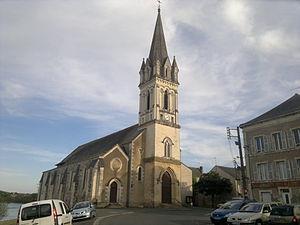
Église Saint-Maurille, Fr-49-Chalonnes-sur-Loire.
La liste des églises de Maine-et-Loire recense de la manière la plus complète possible les églises, cathédrale et basiliques situées dans le département français de Maine-et-Loire.
Cet article recense les monuments historiques français classés en 1909.
Cet article recense les monuments historiques du nord de Maine-et-Loire, en France.